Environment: real
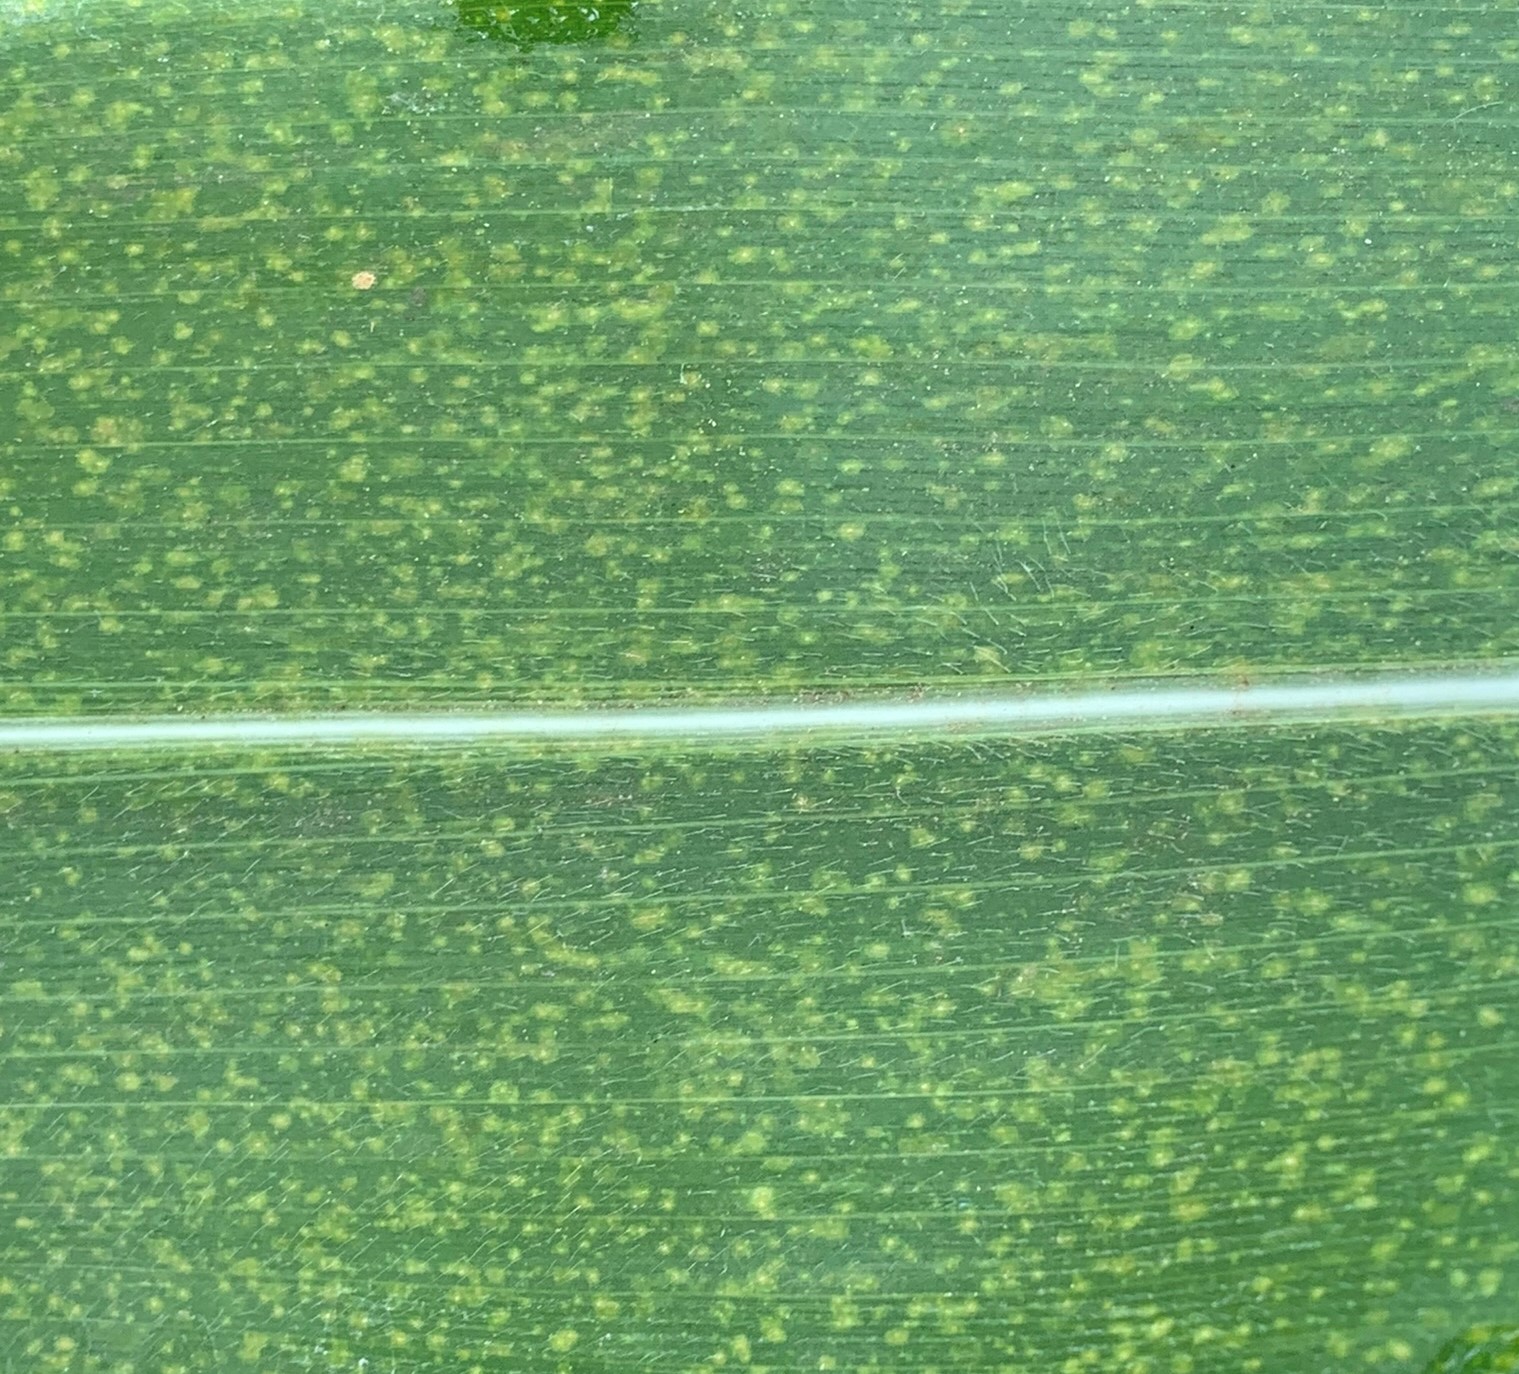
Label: lethal_necrosis